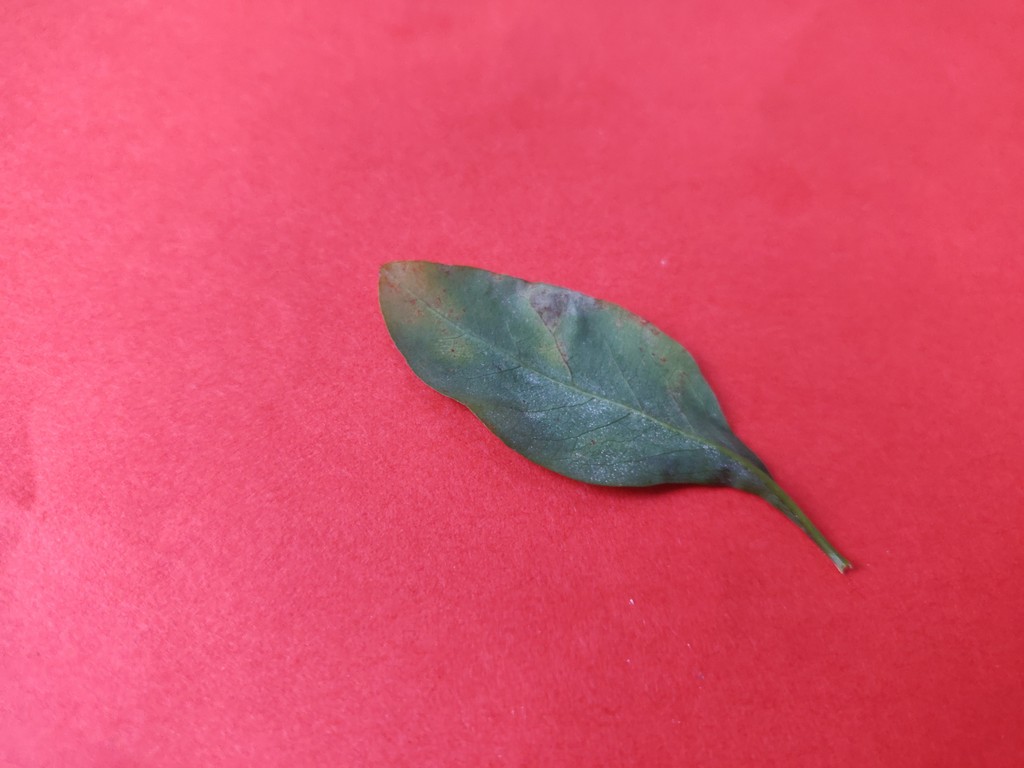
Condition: Unhealthy
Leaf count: single
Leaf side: back